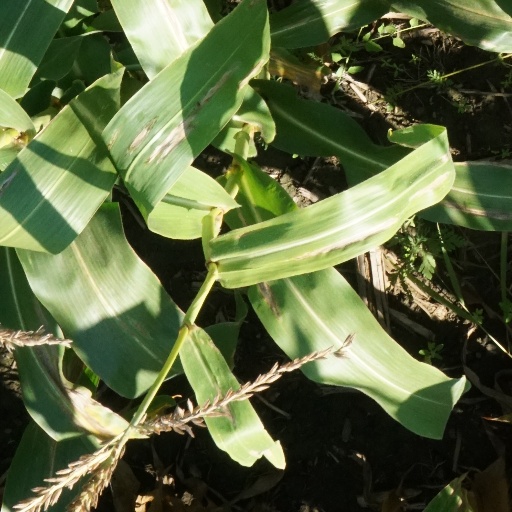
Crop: maize; corn